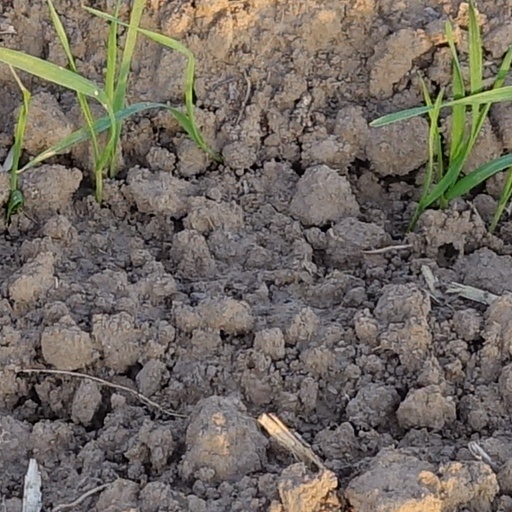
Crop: wheat